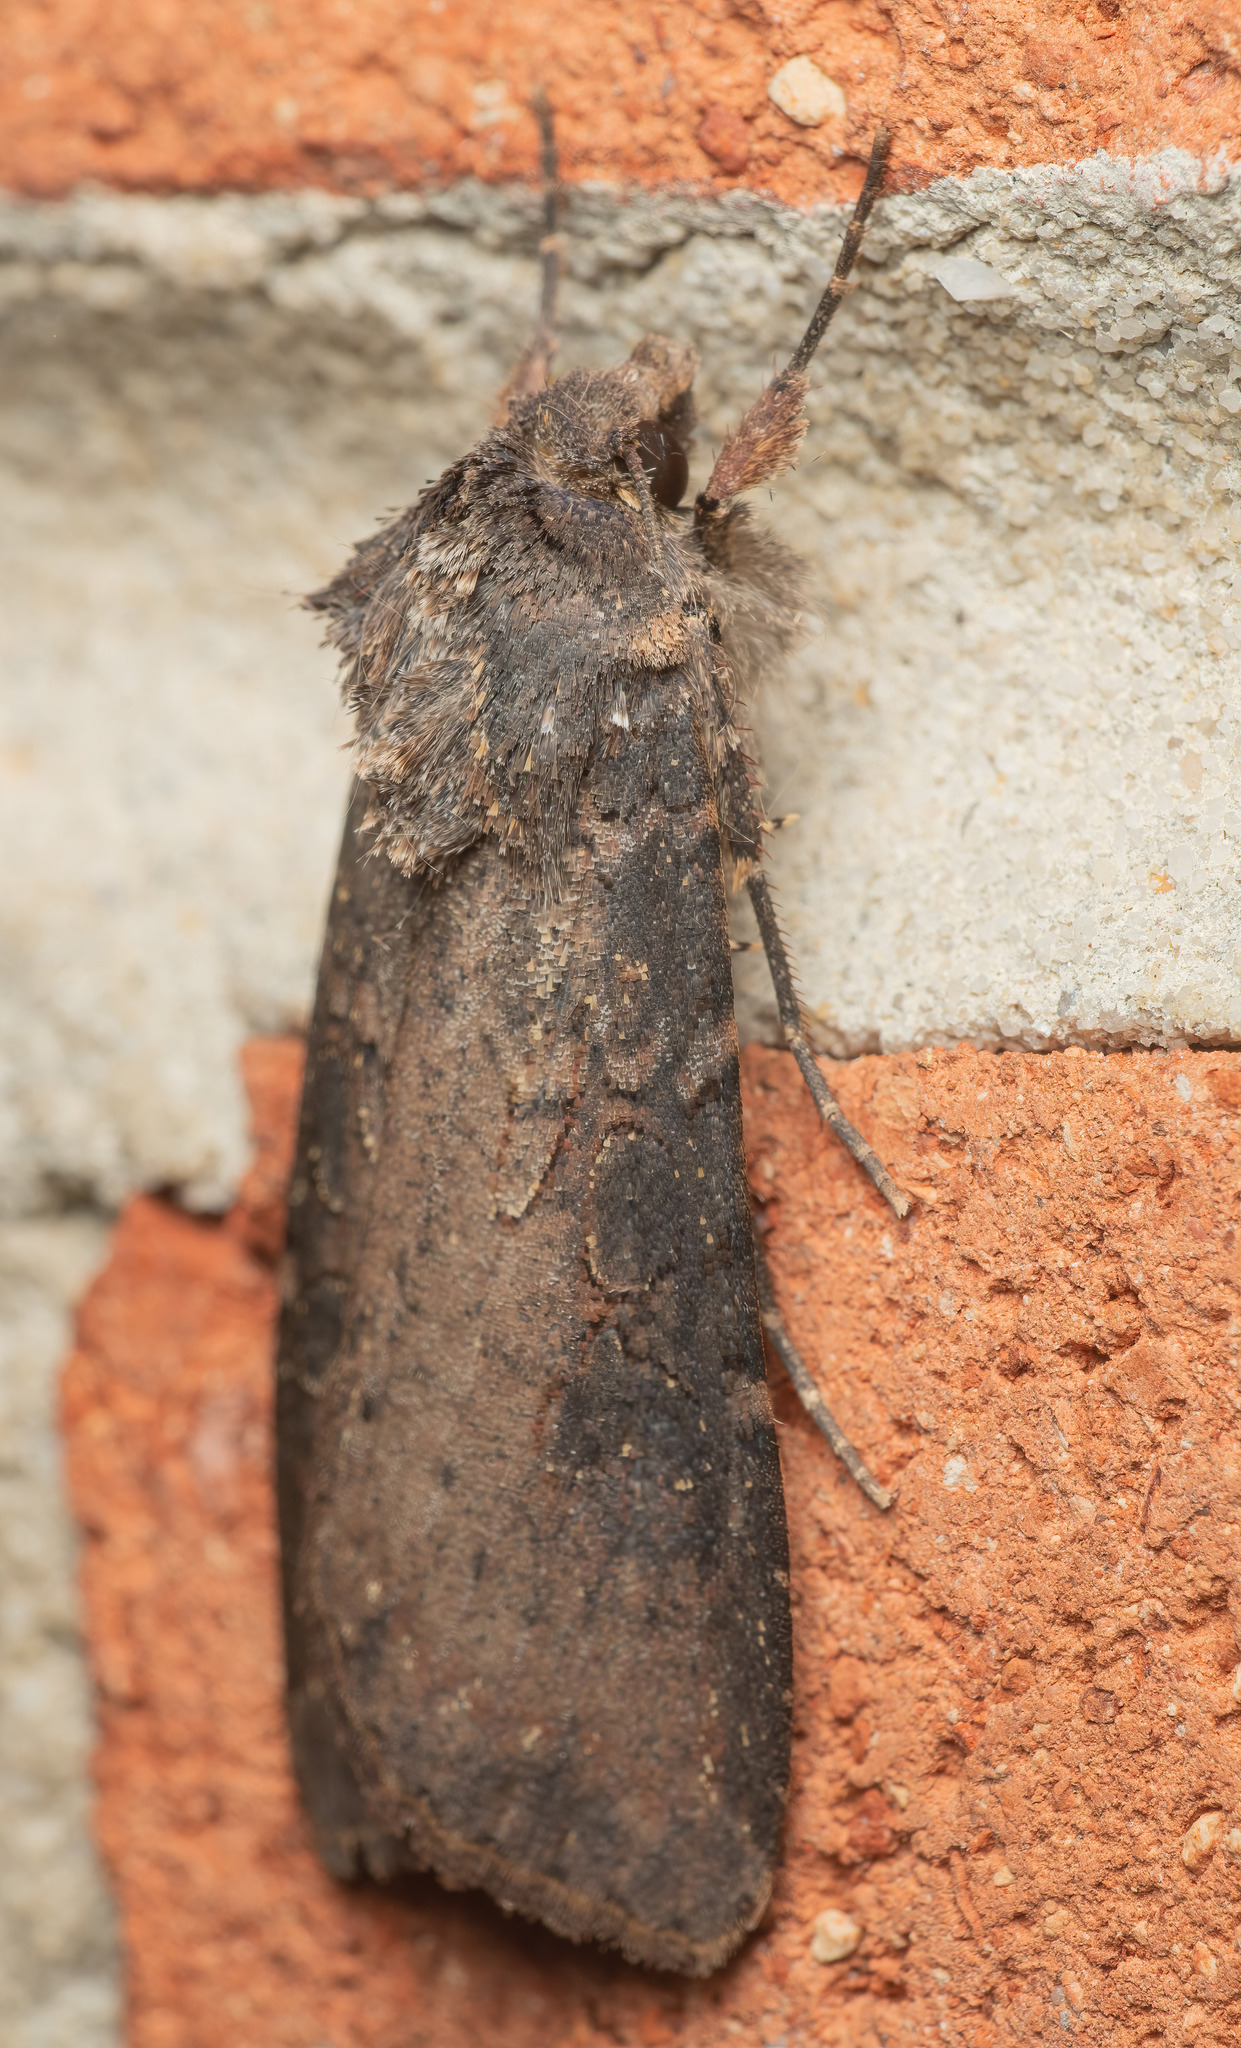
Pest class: cutworms